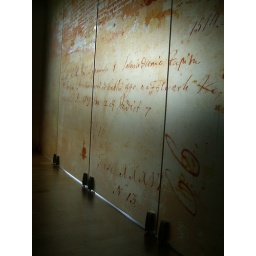
glass screen in Vilnius notary house.